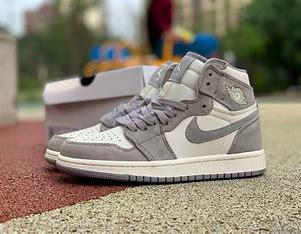
Brand: Jordan
Model: 1